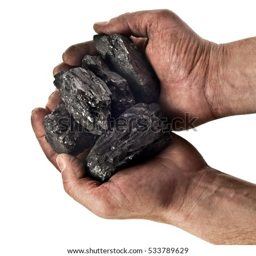
coal in the hands isolated on white background